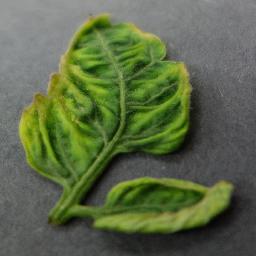
Label: Tomato___Tomato_Yellow_Leaf_Curl_Virus